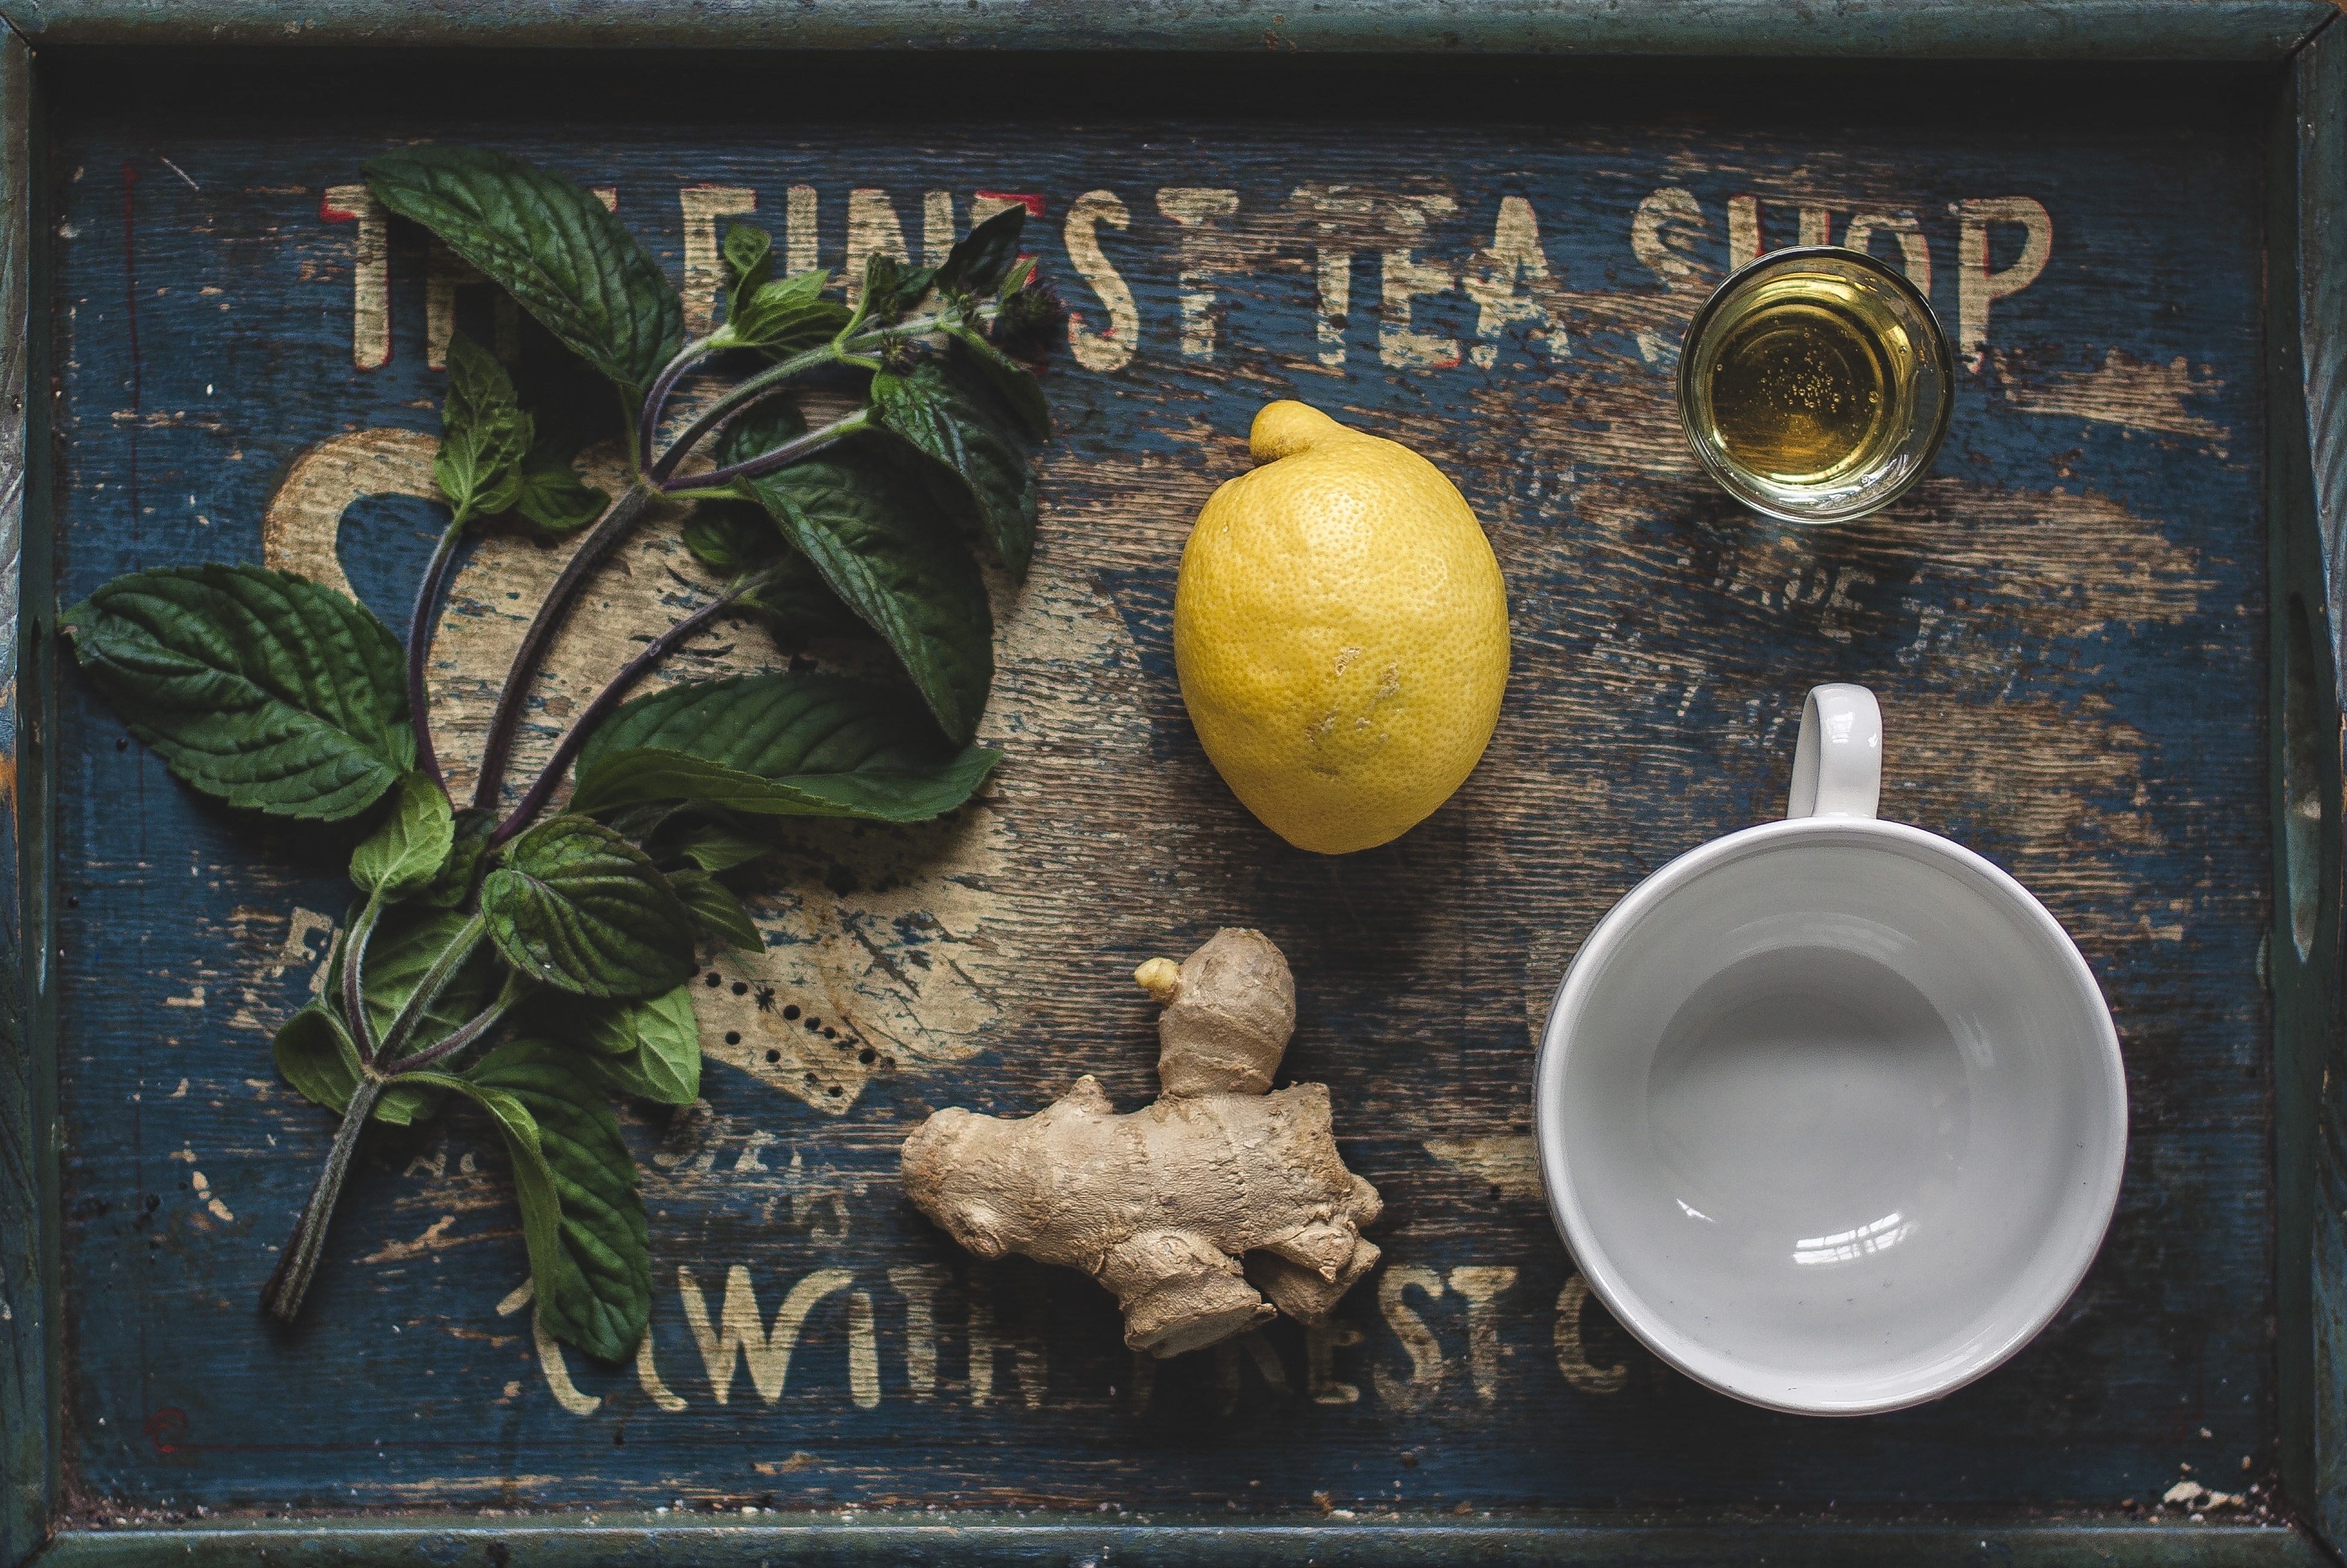
tea, leaf, honey, cup, green, herb, produce, beverage, drink, lifestyle, healthy, mug, still life, mint, zen, lemon, painting, above, art, hot, ginger, organic, herbal